One Night in Eden

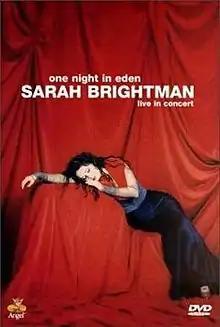

One Night in Eden is a live concert recording by Sarah Brightman, inspired by her "Eden" album. The premiere concert held in Johannesburg, South Africa was recorded in 1999 and has been released on DVD and VHS.